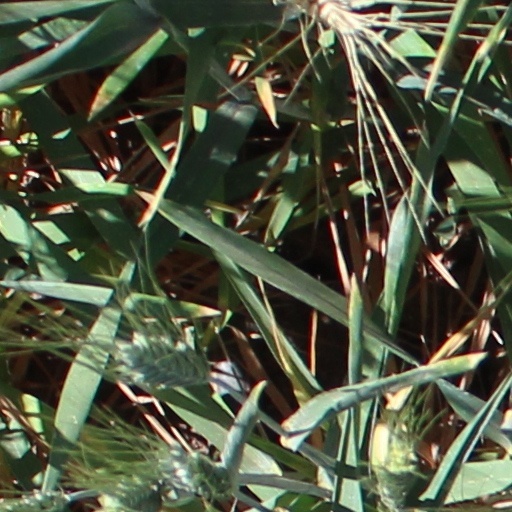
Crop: wheat